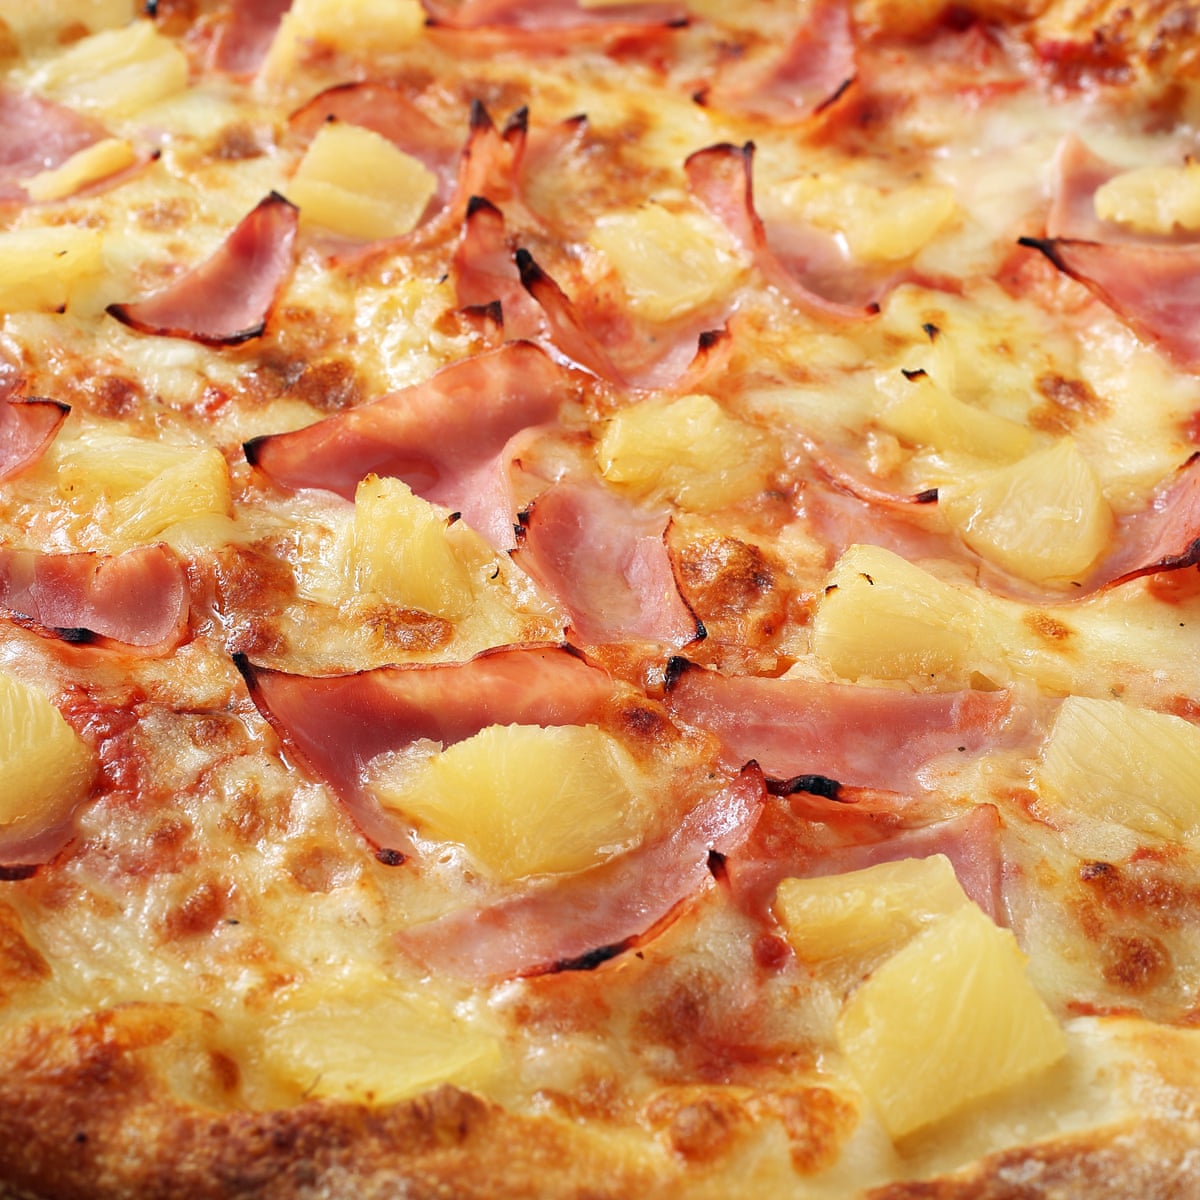
Dish: pizza